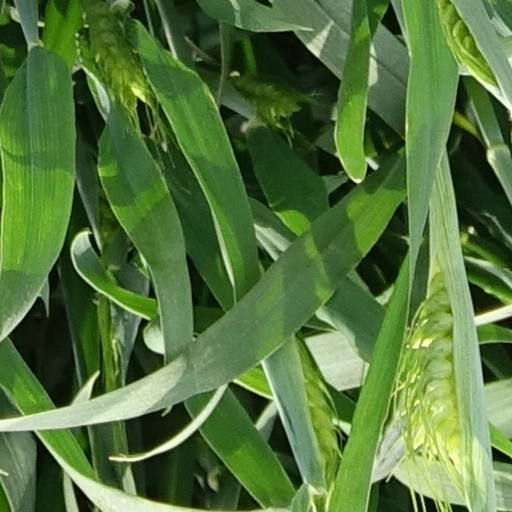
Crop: wheat